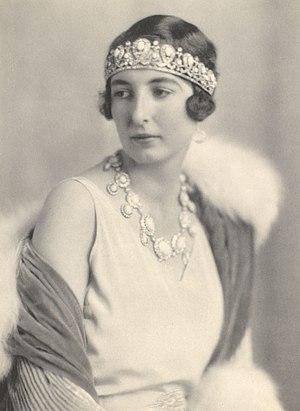
Françoise Isabelle Louise Marie d’Orléans, princesse d'Orléans puis, par son mariage, princesse de Grèce et de Danemark, est née le 25 décembre 1902 dans le 8ᵉ arrondissement de Paris, et morte dans cette même ville le 25 février 1953. Mère de l’écrivain Michel de Grèce, c’est une descendante du roi des Français Louis-Philippe Iᵉʳ et un membre de la famille royale hellène.
La liste des épouses des princes de Grèce et de Danemark réunit les noms des femmes des différents princes issus de la famille royale de Grèce. À l'exception d'Aspasia Manos, jamais titrée reine, cette liste n'inclut pas les épouses des rois des Hellènes, qui sont réunies dans une liste spécifique.